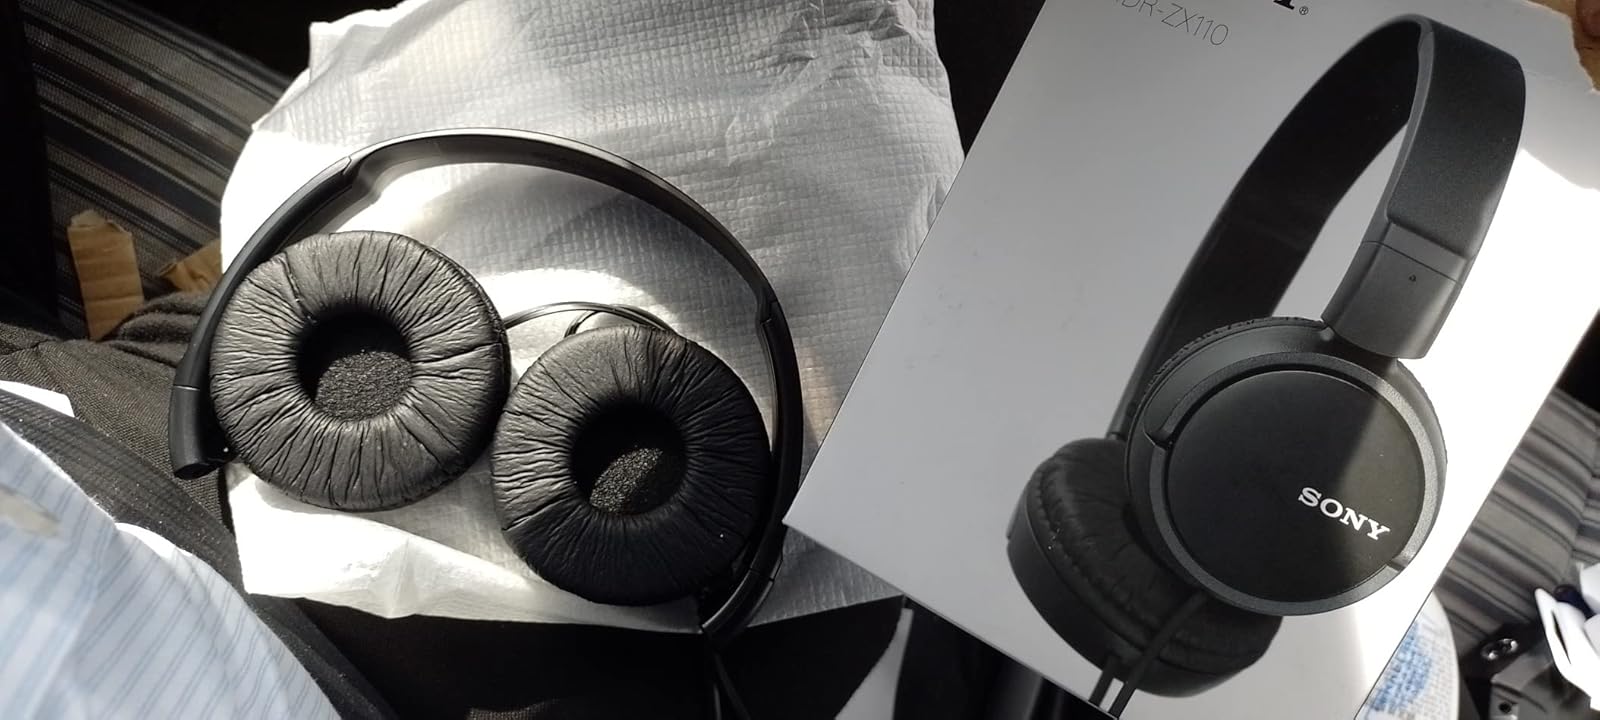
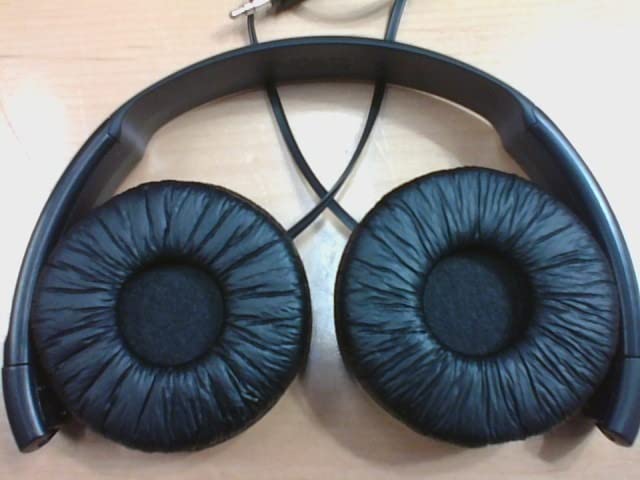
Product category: headphones
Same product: yes